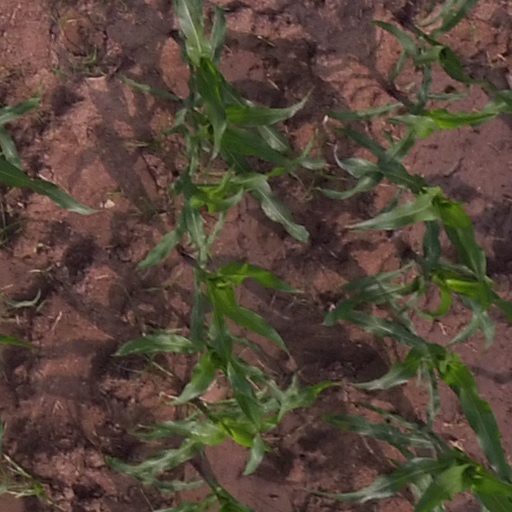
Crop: maize; corn